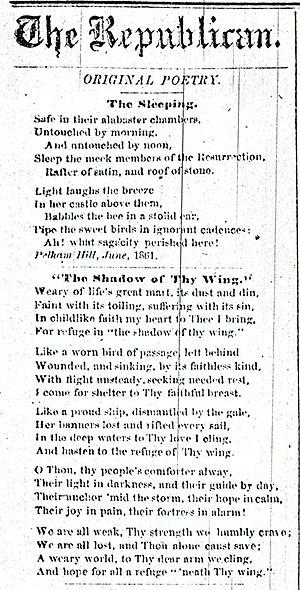
Emily Elizabeth Dickinson, née le 10 décembre 1830 et morte le 15 mai 1886, est une poétesse américaine. Née à Amherst dans le Massachusetts, dans une famille aisée ayant des liens communautaires forts, elle a vécu une vie introvertie et recluse. Après avoir étudié dans sa jeunesse, durant sept ans à l'académie d’Amherst, elle vit un moment au séminaire féminin du mont Holyoke avant de retourner dans la maison familiale à Amherst. Considérée comme une excentrique par le voisinage, on la connaît pour son penchant pour les vêtements blancs et pour sa répugnance à recevoir des visiteurs, voire plus tard à sortir de sa chambre. La plupart de ses amitiés seront donc entretenues par correspondance.